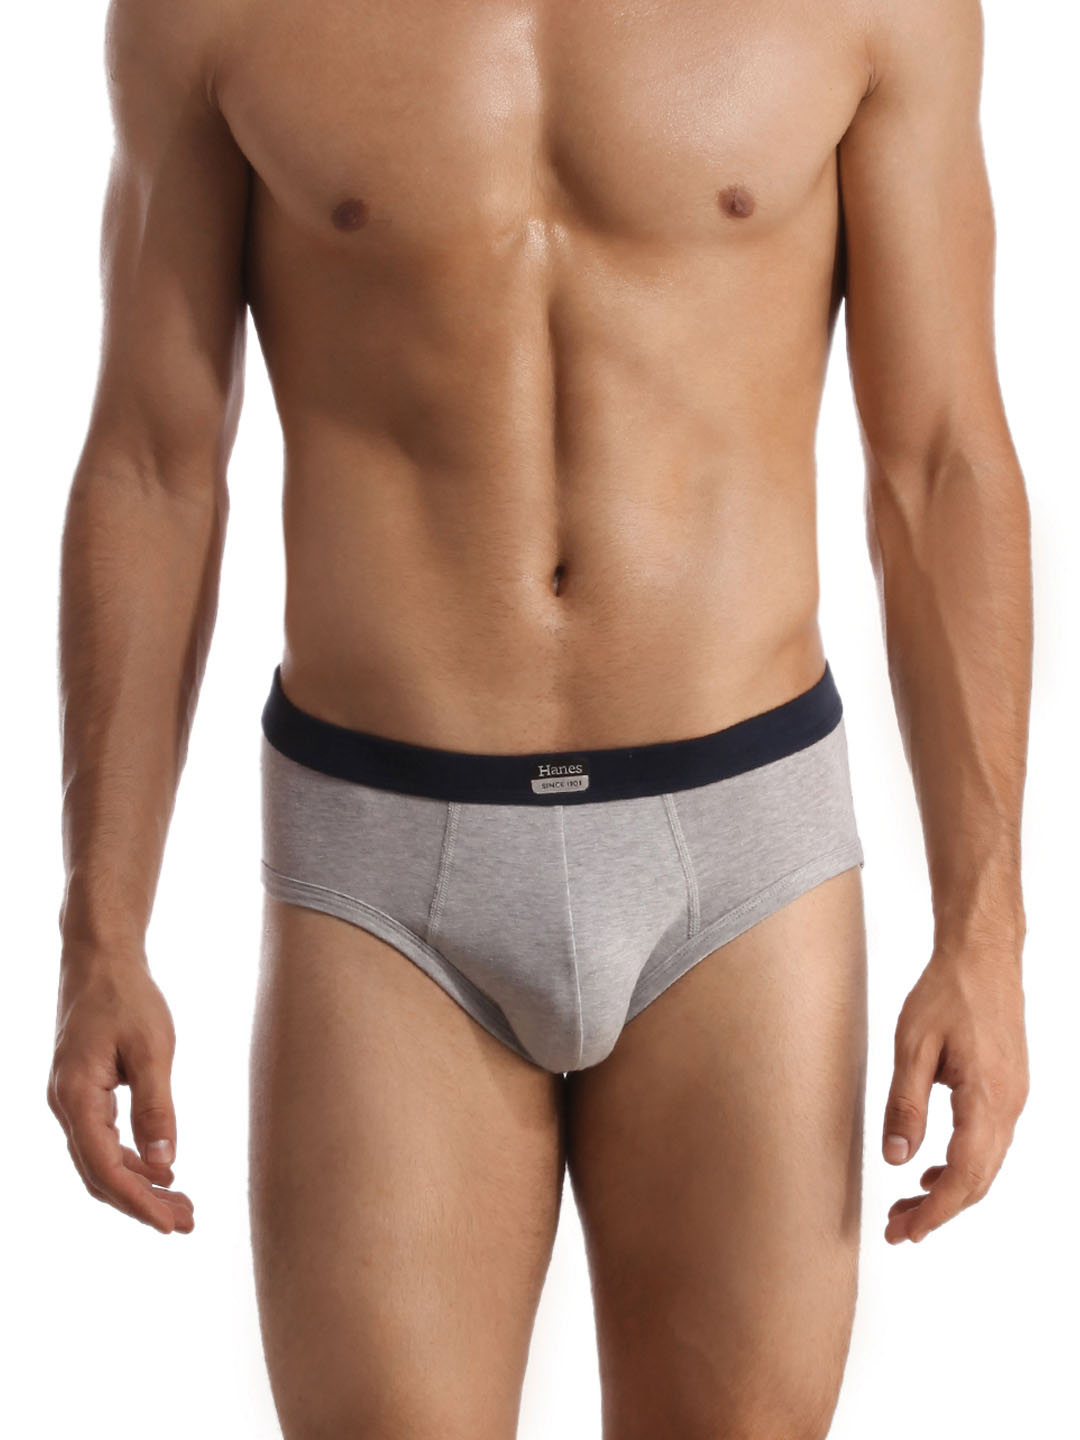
Hanes Men Blue Ultimate Duo Dry Cotton Stretch Hip Briefs
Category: Apparel / Innerwear / Briefs
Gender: Men
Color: Blue
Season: Summer 2016
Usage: Casual